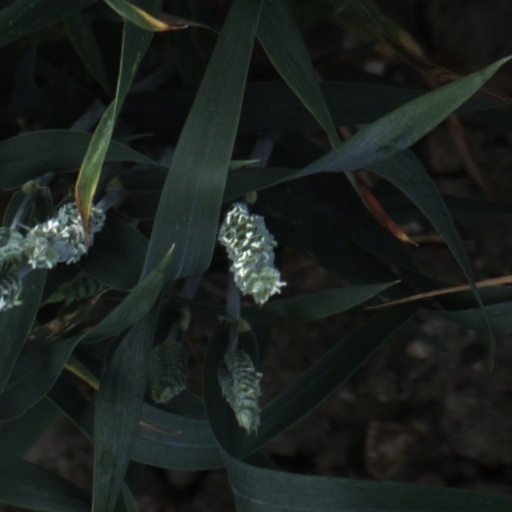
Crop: wheat